Michael Azerrad

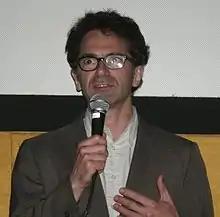
Azerrad at the Seattle International Film Festival in 2007, after a screening of his film ""

Michael Azerrad is an American author, music journalist, editor, and musician. As a graduate of Columbia University, he has written for publications such as "Spin", "Rolling Stone", and "The New York Times". Azerrad's 1993 biography "" was named by "Q" as one of the 50 greatest rock books ever written. His 2001 book "Our Band Could Be Your Life", a collection of profiles on prominent indie rock bands, received similar critical acclaim.